That Is All (song)

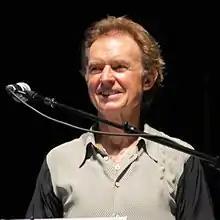
Gary Wright (pictured on stage in 2011), whose song "Love to Survive" provided inspiration for "That Is All"

The song is in the musical key of A. Leng identifies the composition as a development of Harrison's favoured "Something" ballad style. He writes that a number of "characteristic" Harrison musical devices are found in "That Is All" – such as a melody that rises by a half step with each line, and an A minor chord sharpened to an augmented triad "to create drama".